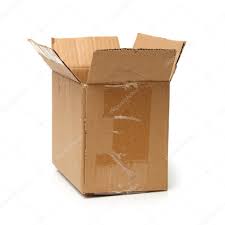
Label: cardboard